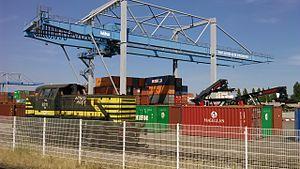
Locomotive OSR sur le terminal conteneurs nord du Port du Rhin à Strasbourg.
La gare de Strasbourg-Port-du-Rhin est une gare ferroviaire française de la ligne de Strasbourg-Ville à Strasbourg-Port-du-Rhin située dans le quartier du Port du Rhin à Strasbourg. C'est la dernière gare française avant le pont sur le Rhin et la frontière allemande.
Une gare ferroviaire est le lieu d'arrêt des trains. Une gare comprend diverses installations qui ont une double fonction : permettre la montée et la descente des voyageurs, ou le chargement et le déchargement des marchandises ainsi que pour certaines d'entre elles, assurer des fonctions de sécurité dans la circulation des trains.
Le port autonome de Strasbourg est un port fluvial basant son activité sur le Rhin. Il est le deuxième port fluvial de France après le Port autonome de Paris et le deuxième port rhénan après Duisbourg.